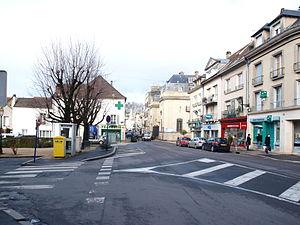
Château-Thierry (Aisne, France)
Château-Thierry est une commune française située dans le département de l'Aisne, en région Hauts-de-France.